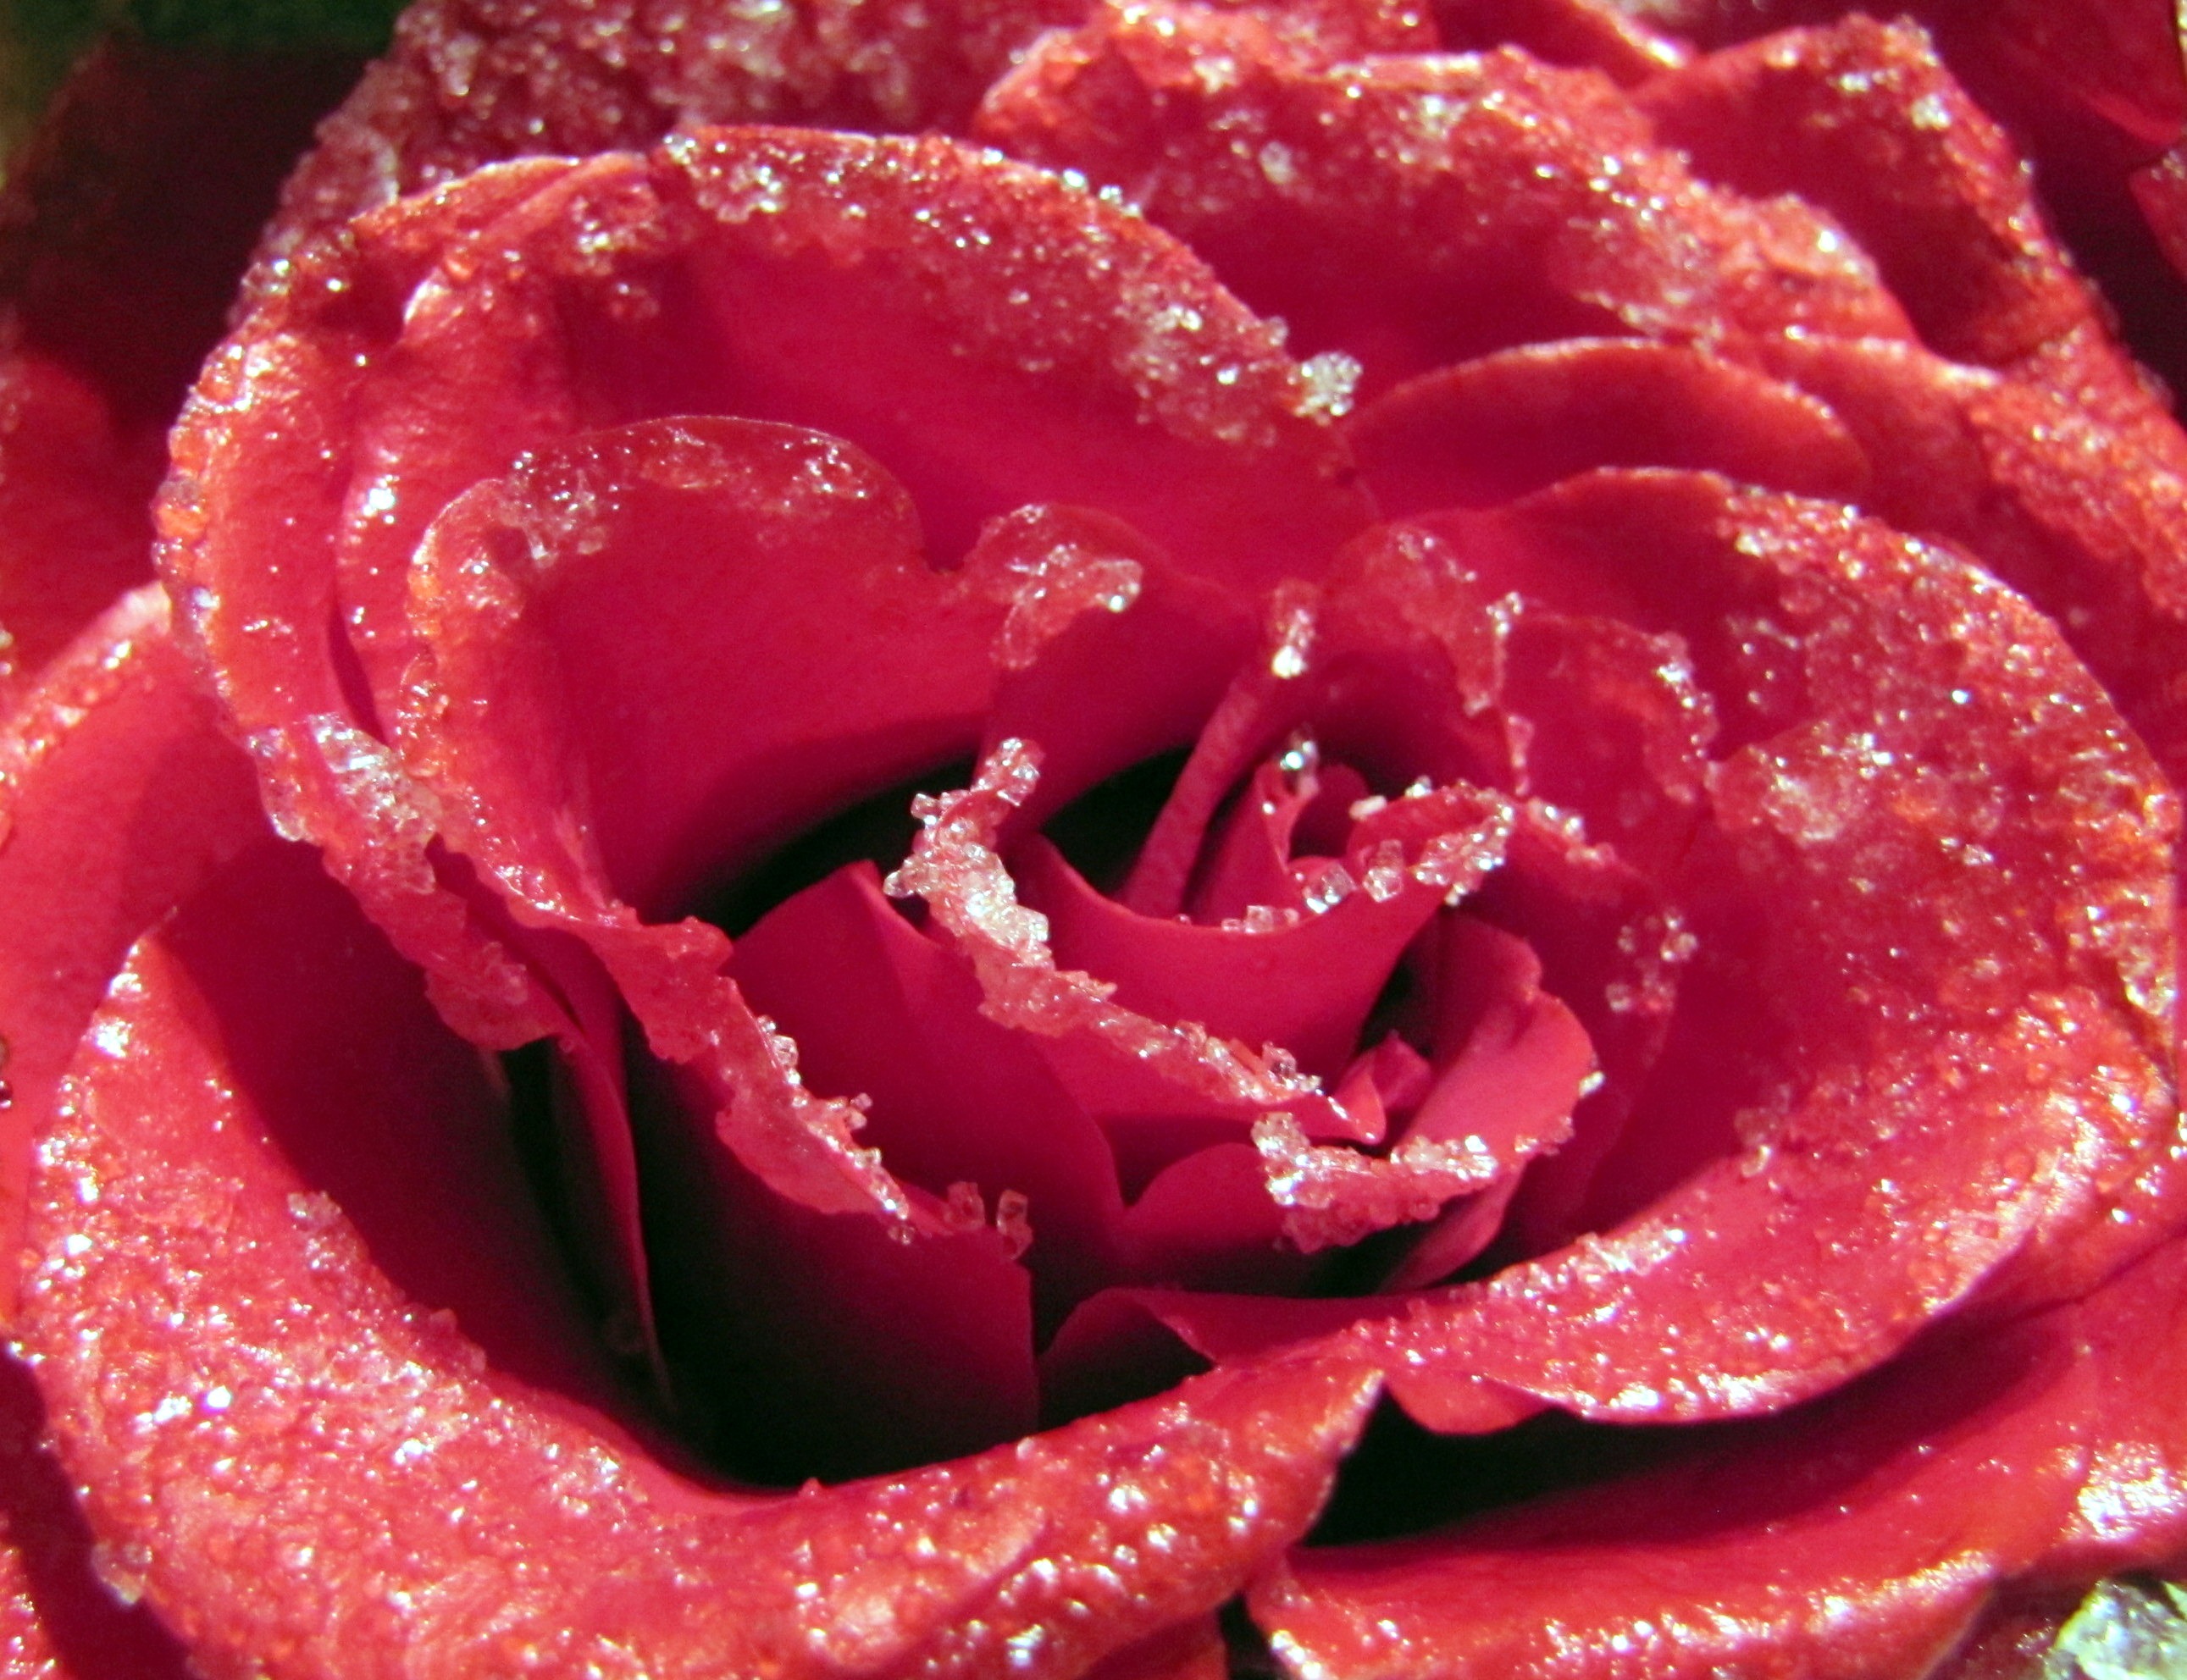
dew, flower, petal, love, rose, red, romantic, close, wedding, close up, background, floribunda, moisture, macro photography, garden roses, rose family, sugared, china rose, rose order